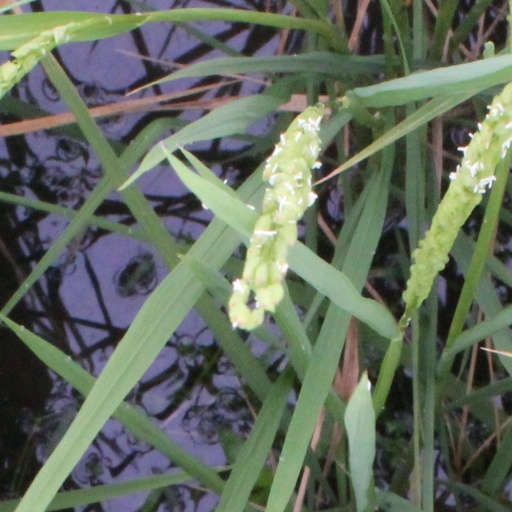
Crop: rice